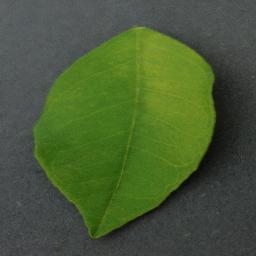
Label: Orange___Haunglongbing_(Citrus_greening)